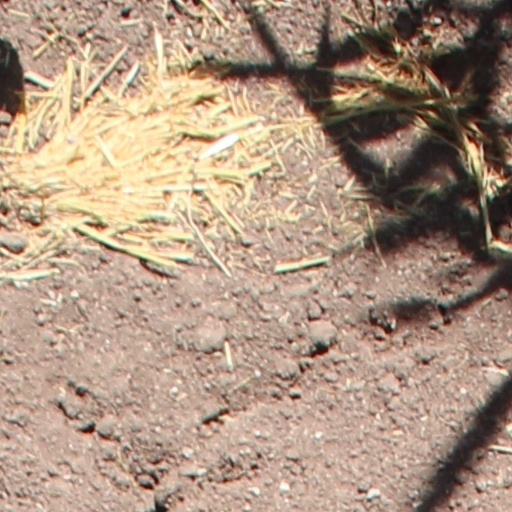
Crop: wheat